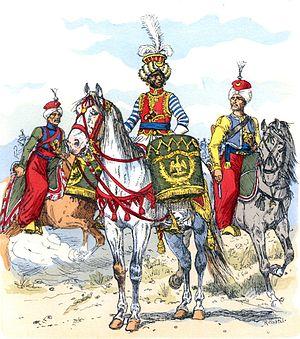
Timbalier et mamelouks de la Garde impériale en grande tenue, 1808.
Les mamelouks de la Garde impériale sont une unité de cavalerie légère d'origine égyptienne, créée par Napoléon Bonaparte à son retour d'Égypte, et en service dans l'armée française de 1801 à 1815. Ce corps est la troisième formation de cavalerie intégrée dans la Garde impériale et son premier élément étranger. Initialement recrutés lors de la campagne d'Égypte, les mamelouks sont rapatriés avec les troupes françaises en métropole où ils sont organisés en un escadron, réduit ensuite à une simple compagnie.